Râmnicu Vâlcea

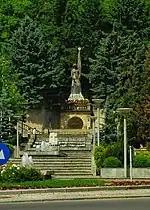
Romanian War of Independence monument (erected 1915)

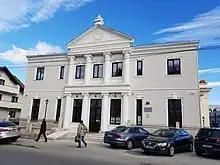
The Prosecutor's Office in Râmnicu Vâlcea

The area has been inhabited since Dacian and Roman times, and was the site of a castrum (known as "Buridava" or "Burridava", previously a Dacian town). A new fortress was built on the location during the Middle Ages. Râmnicu Vâlcea was first attested during the rule of Prince Mircea cel Bătrân, as "the princely town of Râmnic" (4 September 1388), and confirmed as the seat of a Vâlcea County during the same period (8 January 1392).